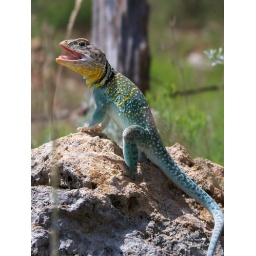
spotted a male collard lizard in the pasture today